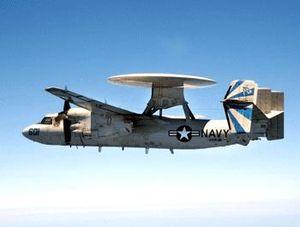
Cet article liste les aéronefs des forces armées des États-Unis. Les prototypes sont généralement préfixés par un « X » et sans nom, tandis que les modèles de pré-série sont généralement précédés d'un « Y ».